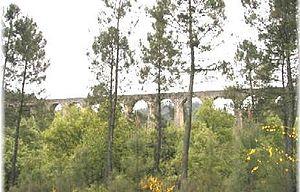
Banne est une commune française située dans le département de l'Ardèche, en région Auvergne-Rhône-Alpes.
Saint-Paul-le-Jeune est une commune française, située dans le département de l'Ardèche en région Auvergne-Rhône-Alpes.